List of birds of Chile

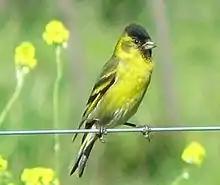
Black-chinned siskin, common in southern and central Chile.

Sparrows are small passerine birds. In general, sparrows tend to be small, plump, brown or gray birds with short tails and short powerful beaks. Sparrows are seed eaters, but they also consume small insects. One species has been recorded in Chile.